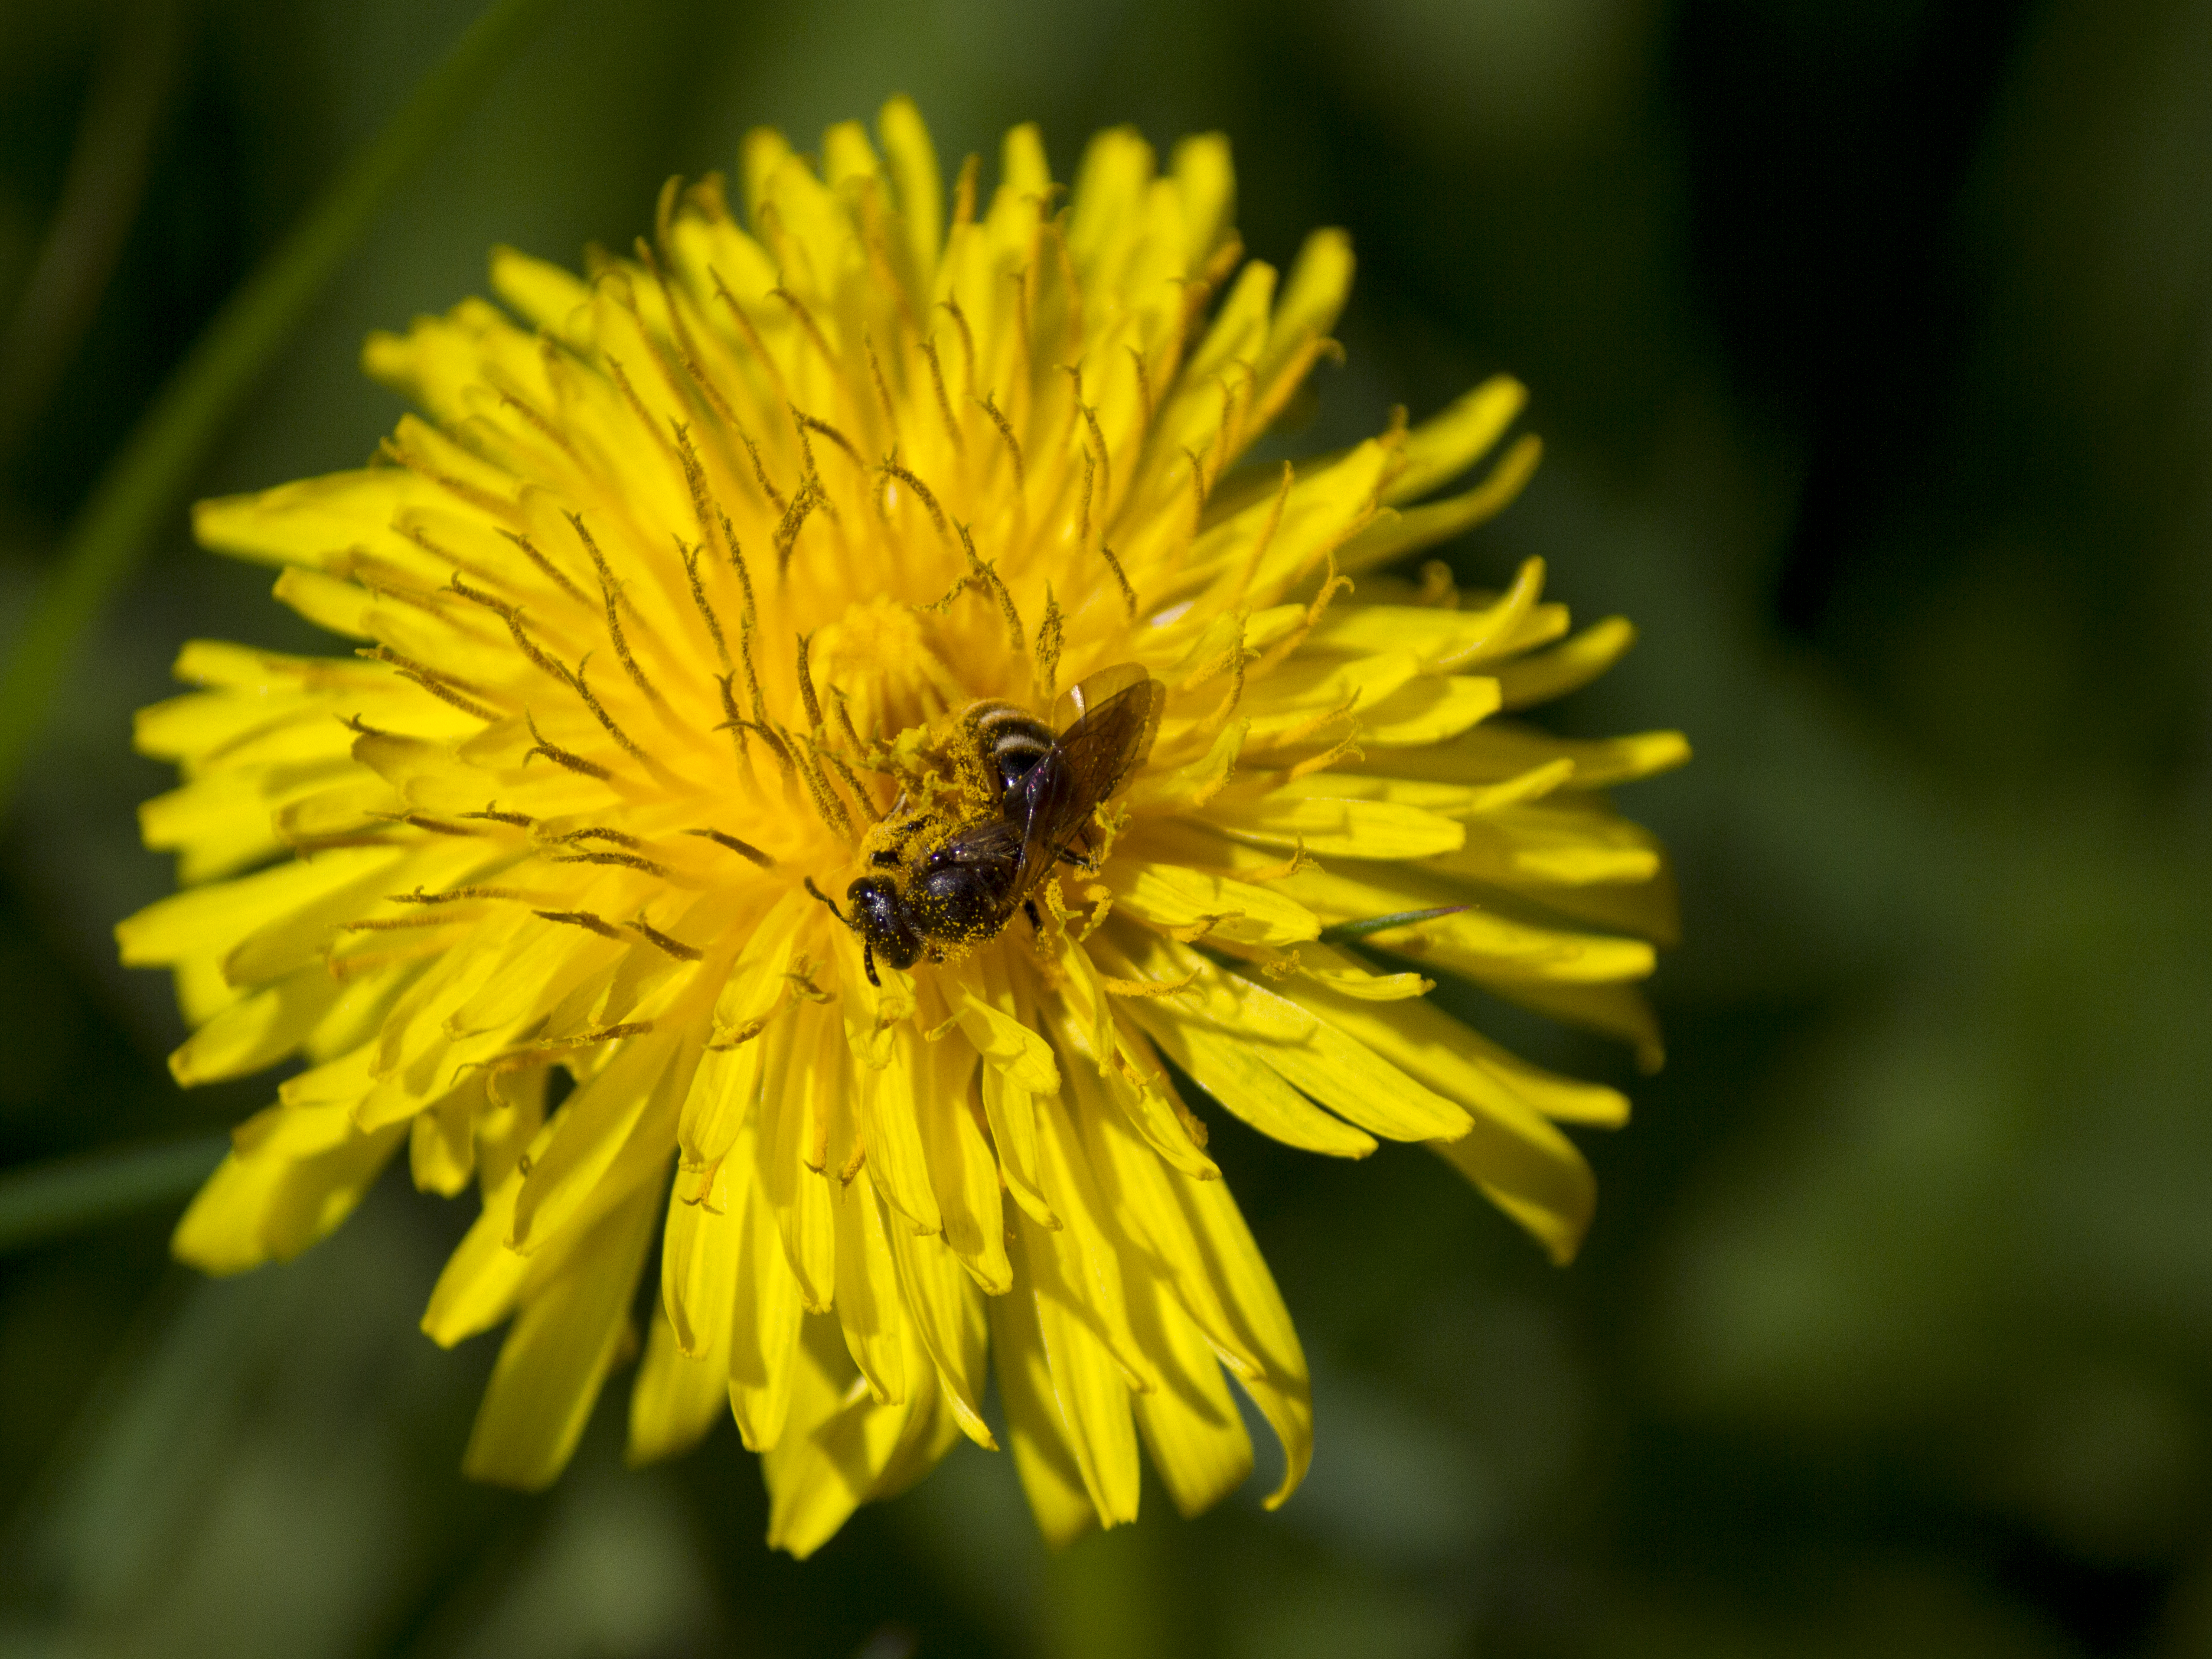
nature, plant, photography, meadow, dandelion, flower, petal, pollen, insect, botany, yellow, flora, fauna, invertebrate, wildflower, close up, uk, bee, nectar, peterborough, macro photography, flowering plant, honey bee, daisy family, plant stem, land plant, membrane winged insect